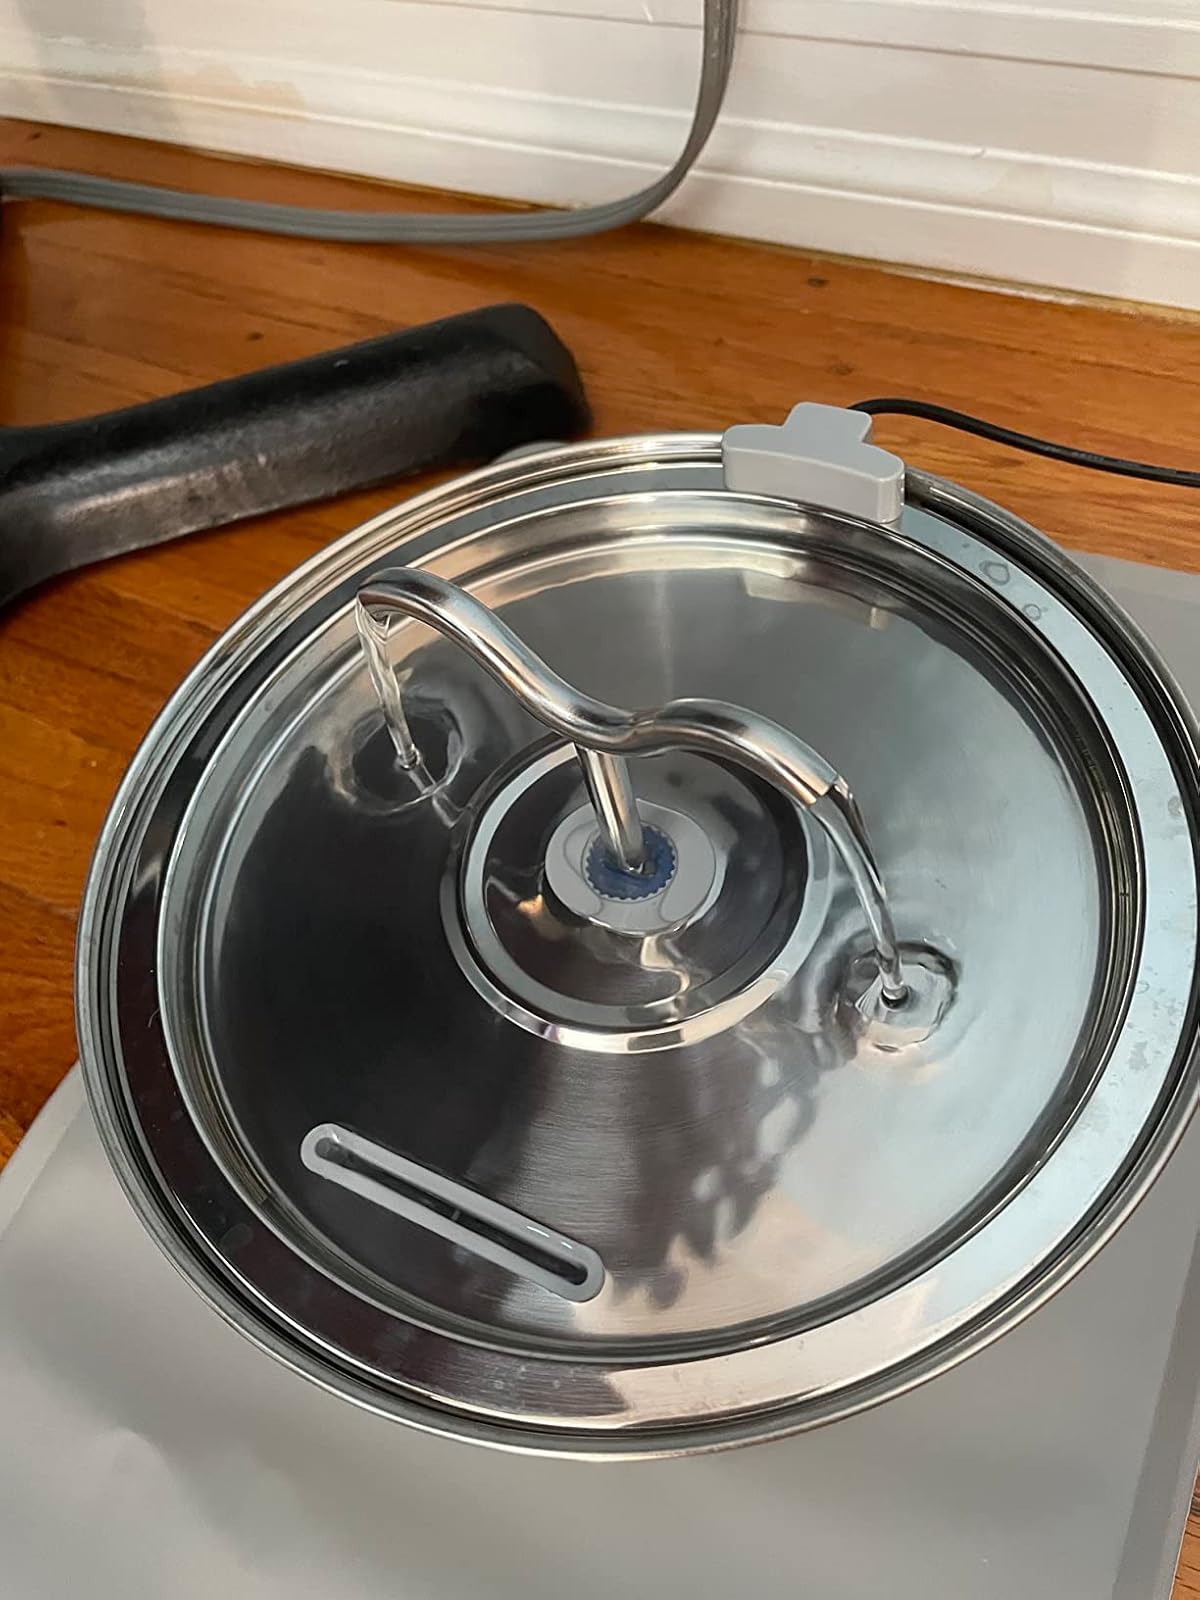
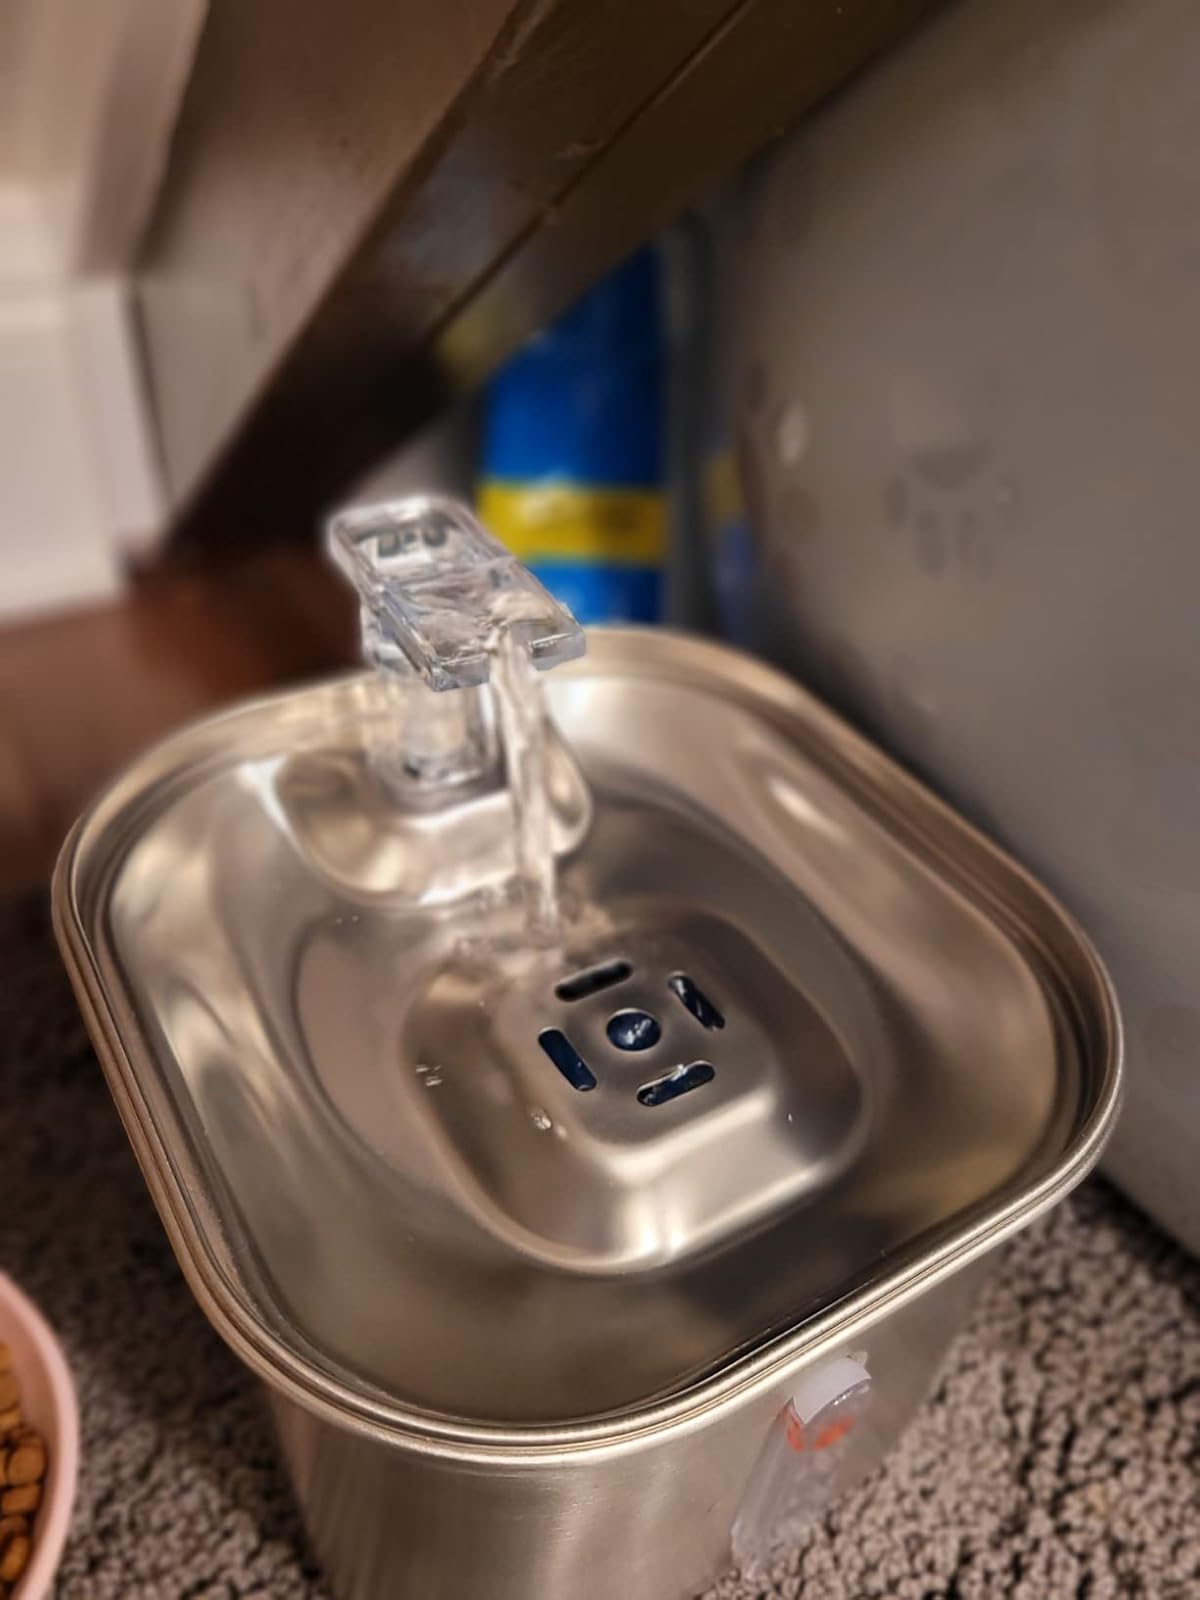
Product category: items_bowl
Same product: no